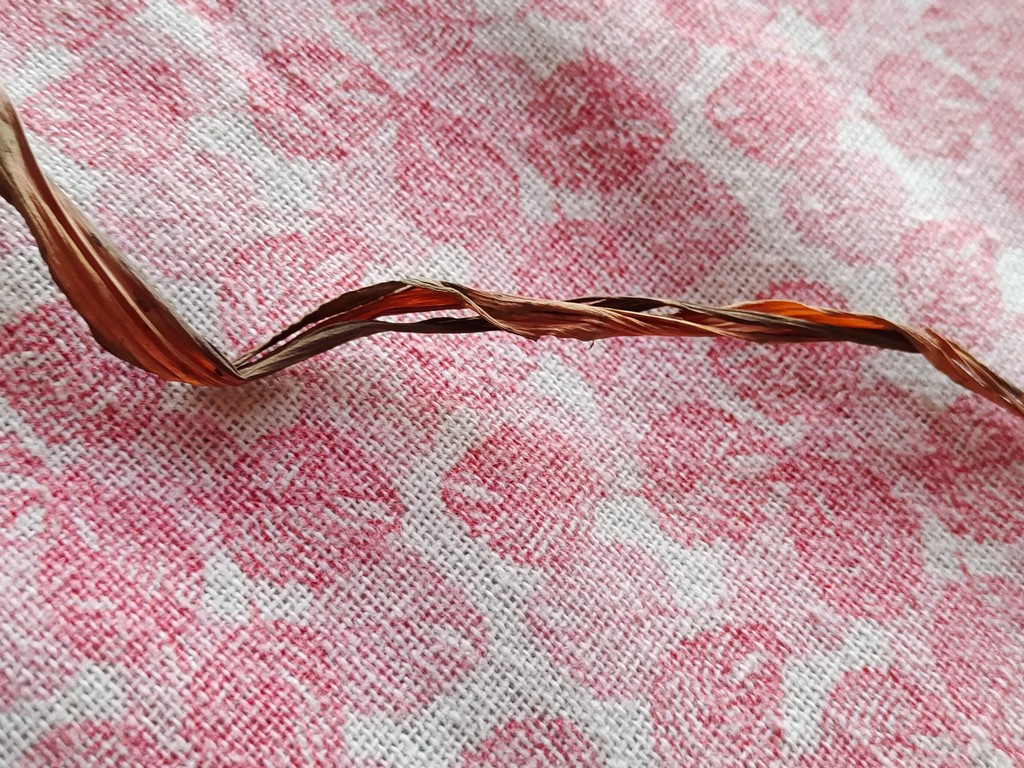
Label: Dried